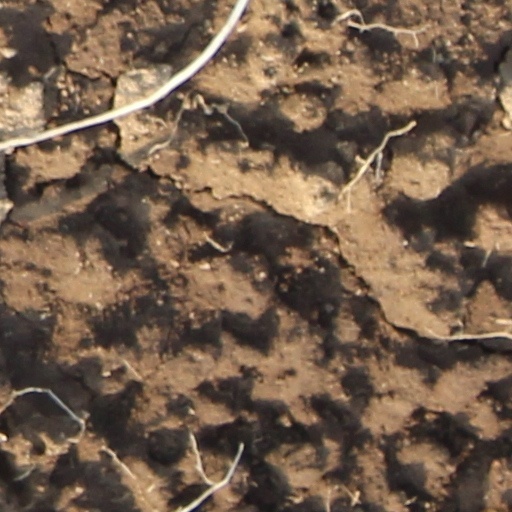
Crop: wheat